Clostridium perfringens

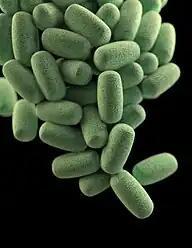
This illustration depicts a three-dimensional (3D), computer-generated image of a cluster of barrel-shaped, "Clostridium perfringens" bacteria. The artistic recreation was based upon scanning electron microscopic (SEM) imagery.

In agar plate cultures bacteria with hypermotile variations like SM101 frequently appear around the borders of the colonies. They create long thin filaments that enable them to move quickly, much like bacteria with flagella, according to video imaging of their gliding motion. The causes of the hypermotile phenotype and its immediate descendants were found using genome sequencing. The hypermotile offspring of strains SM101 and SM102, SM124 and SM127, respectively, had 10 and 6 nucleotide polymorphisms (SNPs) in comparison to their parent strains. The hypermotile strains have the common trait of gene mutations related to cell division.